Peking University Shenzhen Graduate School

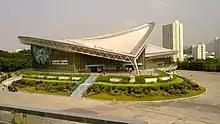
University Town Gymnasium spread over 3 floors with indoor basketball and badminton courts

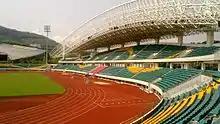
University Town Stadium with the swimming pool in the background

Peking University Shenzhen constantly participates in Peking University Track and Field events as well as several inter-university events in China. Peking University Shenzhen has formal teams for more than 20 athletic events including basketball, football, table tennis, rowing etc. Peking University Shenzhen won several awards at the 2012 PKU Track and Field competition and its rowing team was placed second at the University Town Rowing Competition.